Mount Eliza (Western Australia)

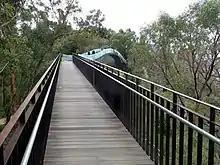
Lotterywest Federation Walkway path

A variety of Kings Park tourist activities are interlinked with Mount Eliza such as Aboriginal cultural experiences, guided walks, walkways and overall sightseeing.